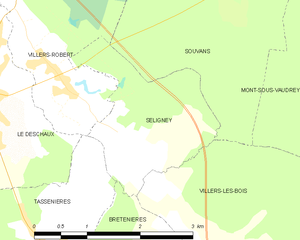
Séligney est une commune française située dans le département du Jura en région Bourgogne-Franche-Comté.